Fanny Osborne

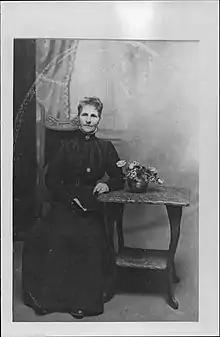
Osborne in 1912

Fanny Osborne (29 January 1852 – 12 March 1934) was a New Zealand botanical illustrator. She was born in Auckland in 1852. A collection of her paintings of Great Barrier Island plants was published in 1983.